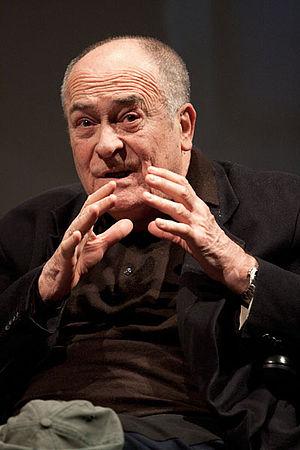
Bernardo Bertolucci [berˈnardo bertoˈlutt͡ʃi] est un scénariste et réalisateur italien, né le 16 mars 1941 à Casarola et mort le 26 novembre 2018 à Rome.
La quarante-troisième édition du Festival de Cannes a lieu du 10 au 21 mai 1990.
La Mostra de Venise 2013, la 70ᵉ édition du festival international du film de Venise, s'est tenu du 28 août au 7 septembre 2013.